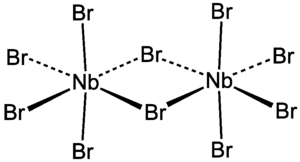
Le bromure de niobium(V) est un composé inorganique de formule NbBr₅. Il se présente sous la forme d'un solide orange à rouge très sensible à l'humidité et facilement soluble dans l'éthanol.